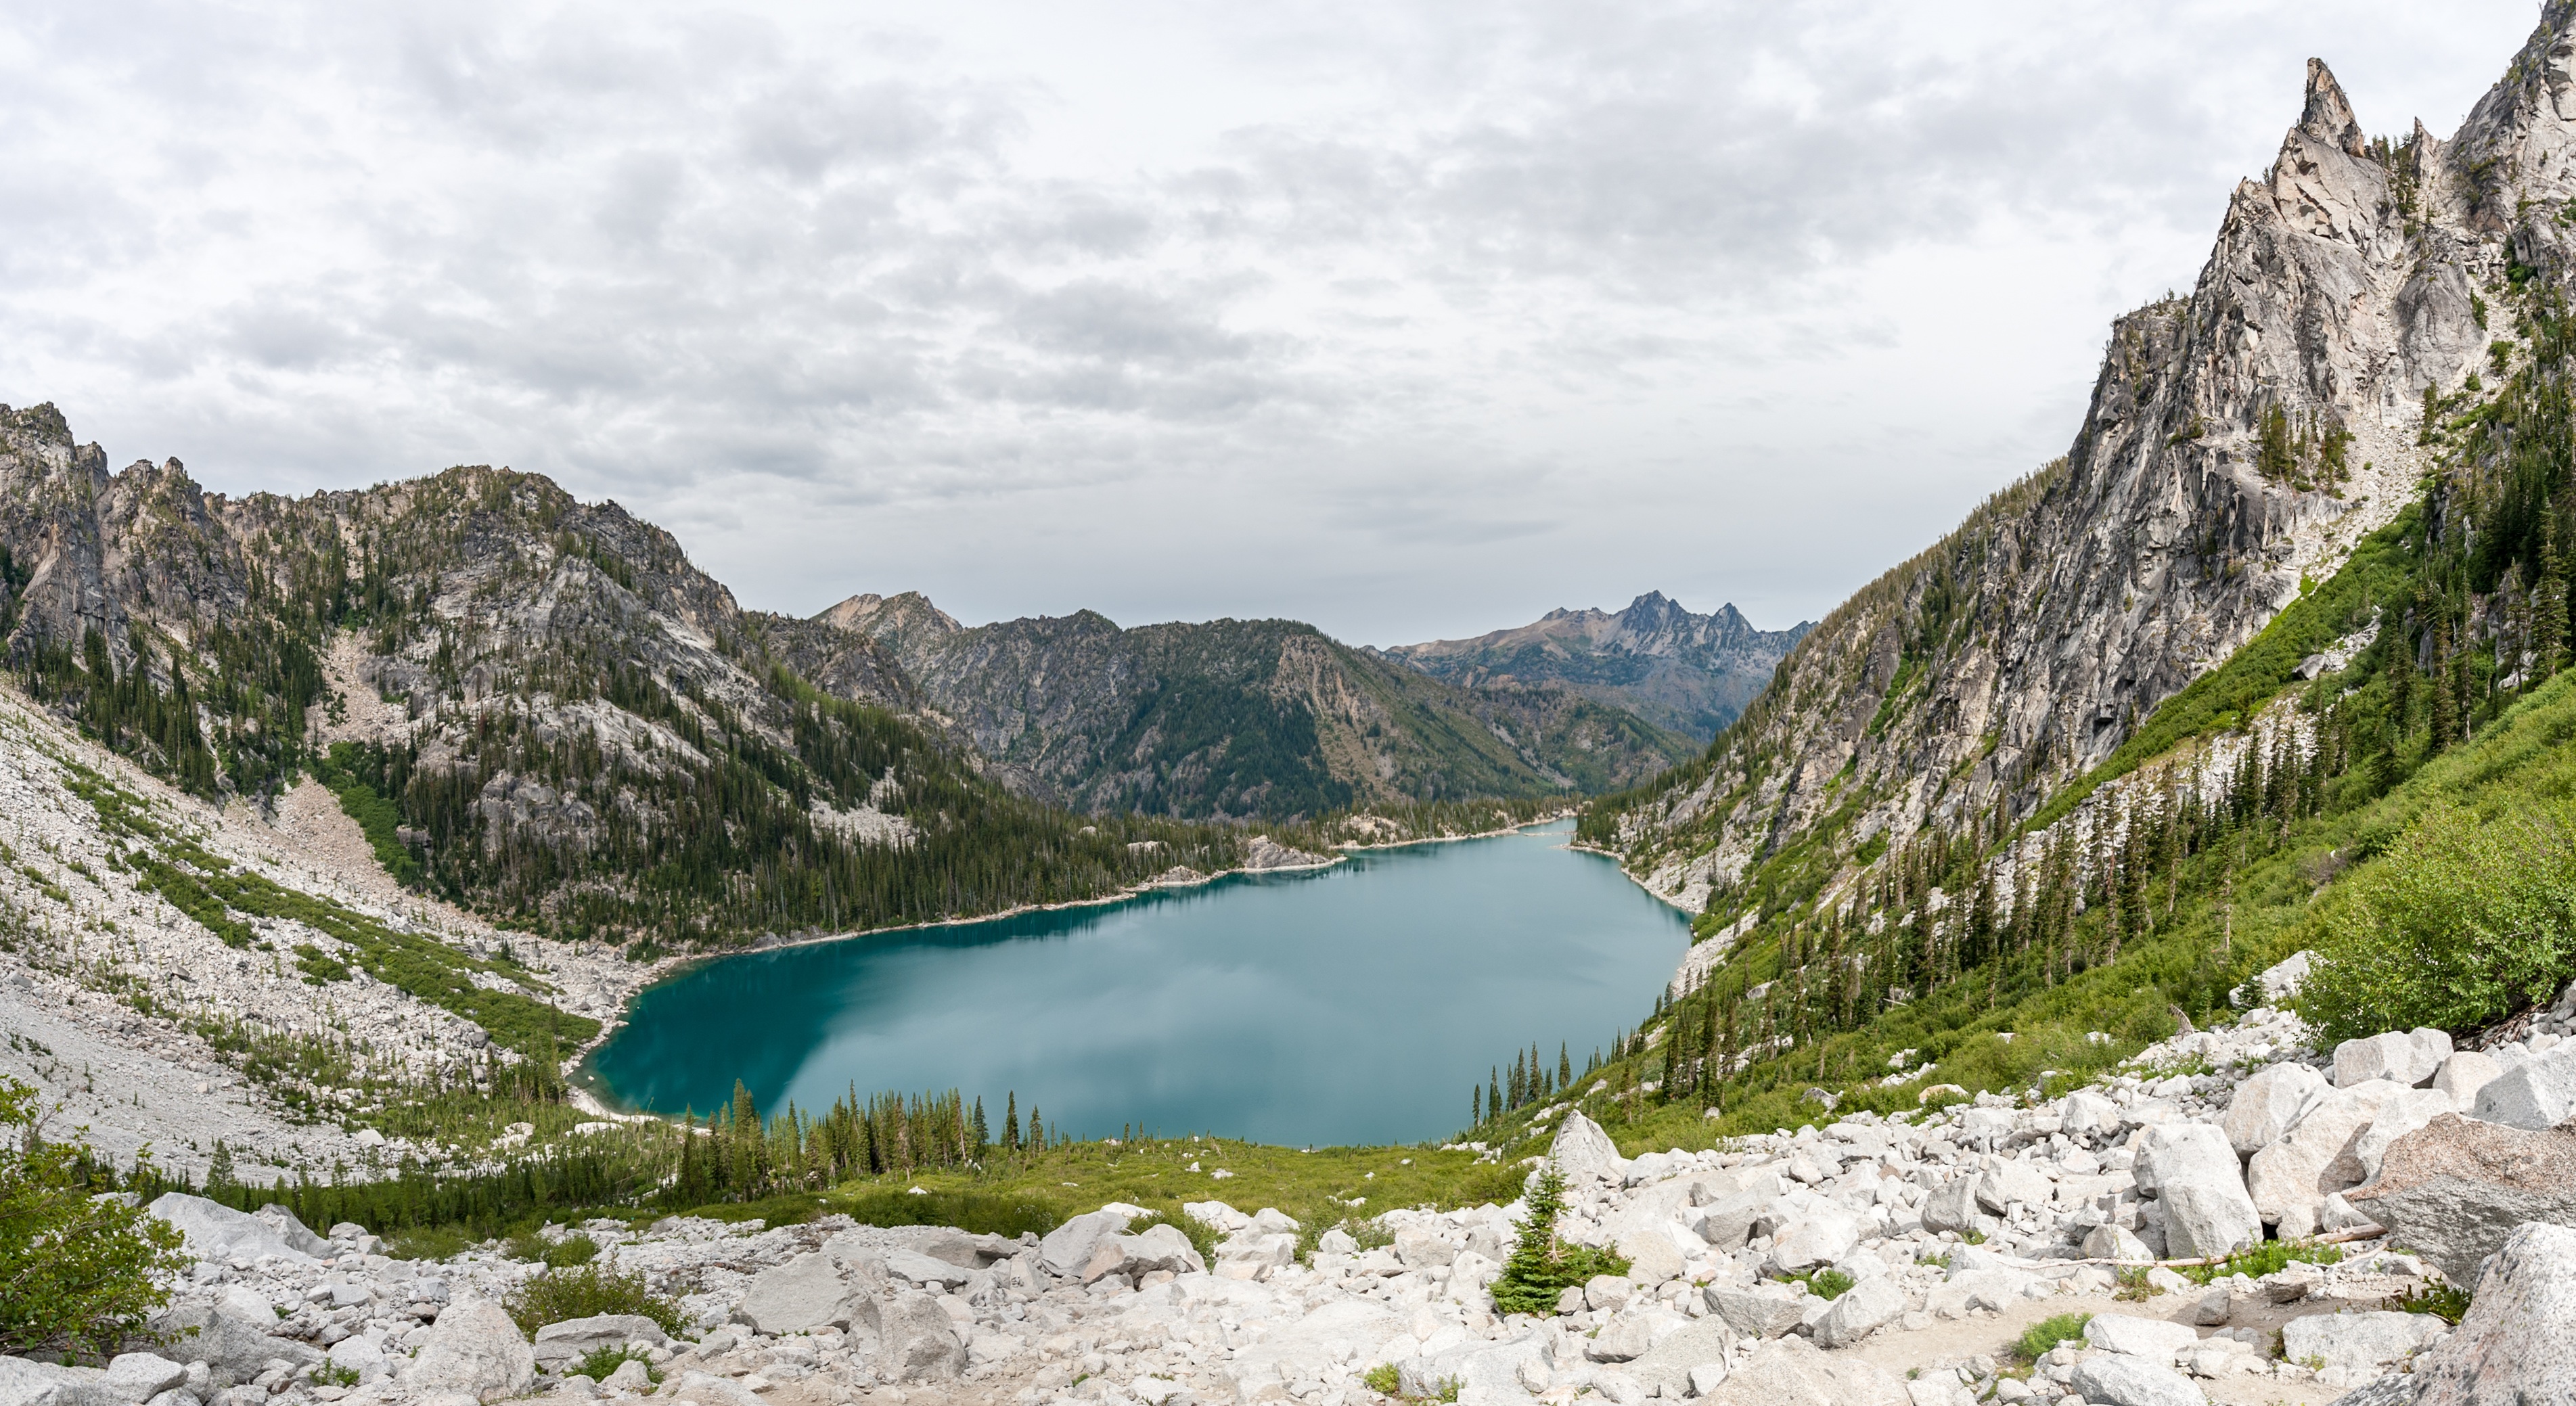
water, forest, walking, mountain, lake, adventure, valley, mountain range, glacier, fjord, ridge, alps, backpacking, plateau, cirque, moraine, landform, mountain pass, geographical feature, mountainous landforms, glacial landform